Enjolras

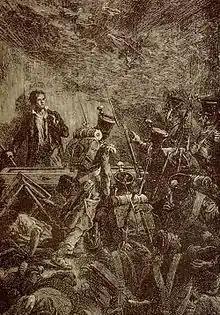
The execution of Enjolras

Enjolras is the leader of "Les Amis de l'ABC" (the Friends of the ABC), a group of radical French republican students. In the original French, the name of the group is a pun: "ABC" is homophonous with "abaissé", the "abased people". Thus Hugo writes that the society had "as its aim, in appearance the education of children; in reality, the elevation of men".